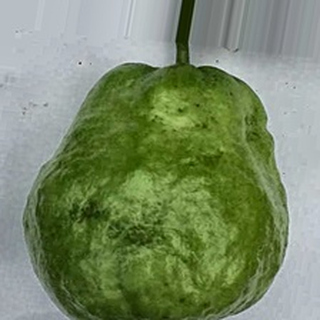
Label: healthy_guava